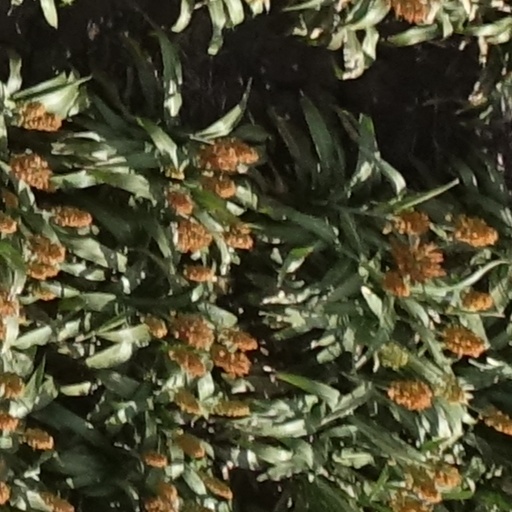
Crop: sorghum